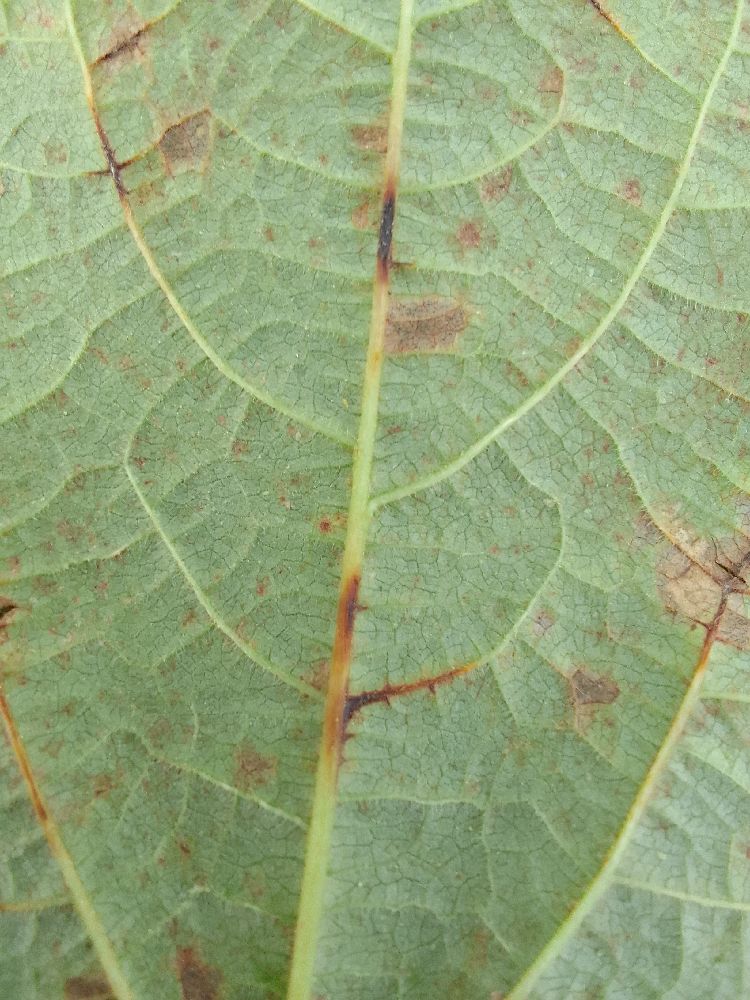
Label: anthracnose